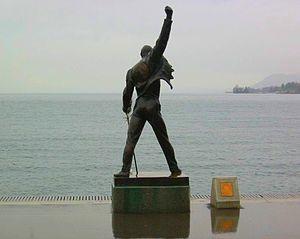
Statue de bronze représentant Freddie Mercury sans touriste. Lietuvių: Bronzinė Fredžio Merkurio statula be turistų.
Made In Heaven est un album studio du groupe de rock britannique Queen, sorti en 1995. Il a été produit par Queen avec les parties vocales enregistrées par Freddie Mercury avant sa mort. Certaines chansons étaient déjà connues du public avant la sortie de l'album dans des versions différentes, comme I Was Born to Love You et Made in Heaven sur l'album solo de Freddie Mercury Mr. Bad Guy, Heaven for Everyone sur l'album Shove It du groupe The Cross ou encore Too Much Love Will Kill You sur le premier album solo de Brian May Back to the Light. Toutes ces chansons ont été retravaillées et réarrangées en studio.